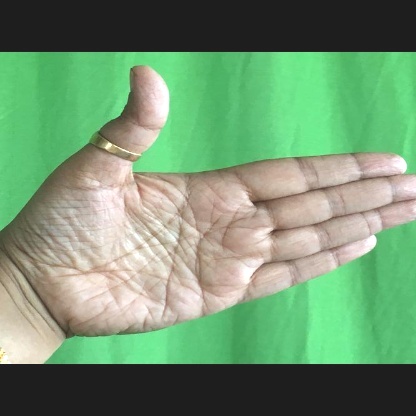
Mudra: Ardhachandran